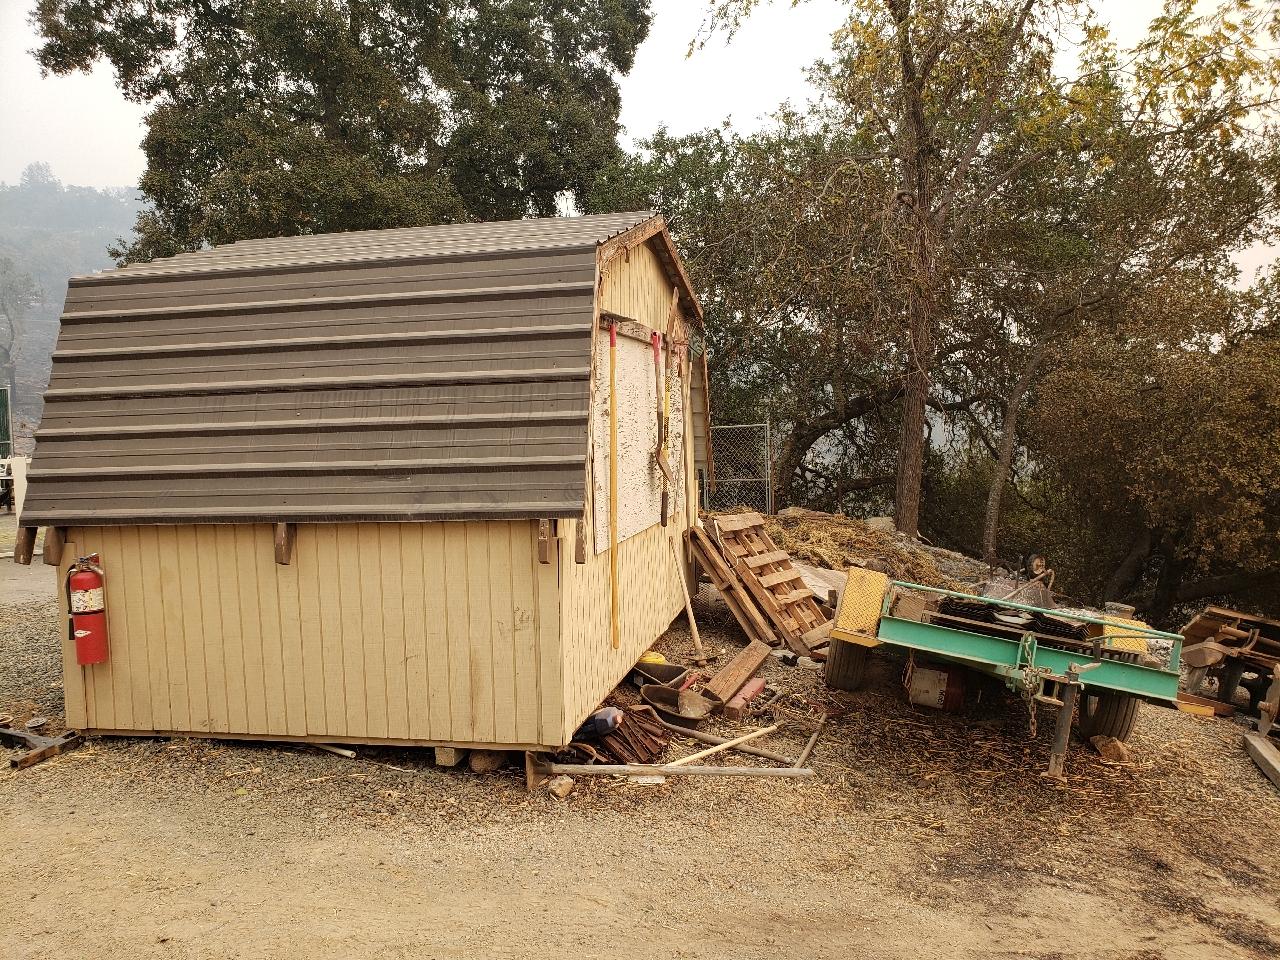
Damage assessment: affected